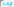
Number: 3